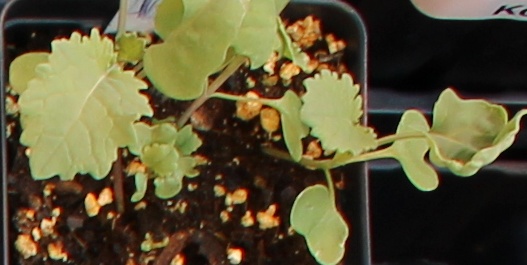
Label: Canola